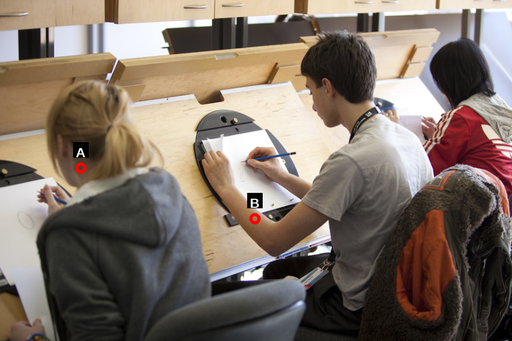
Question: Two points are circled on the image, labeled by A and B beside each circle. Which point is closer to the camera?
Select from the following choices.
(A) A is closer
(B) B is closer
Answer: A